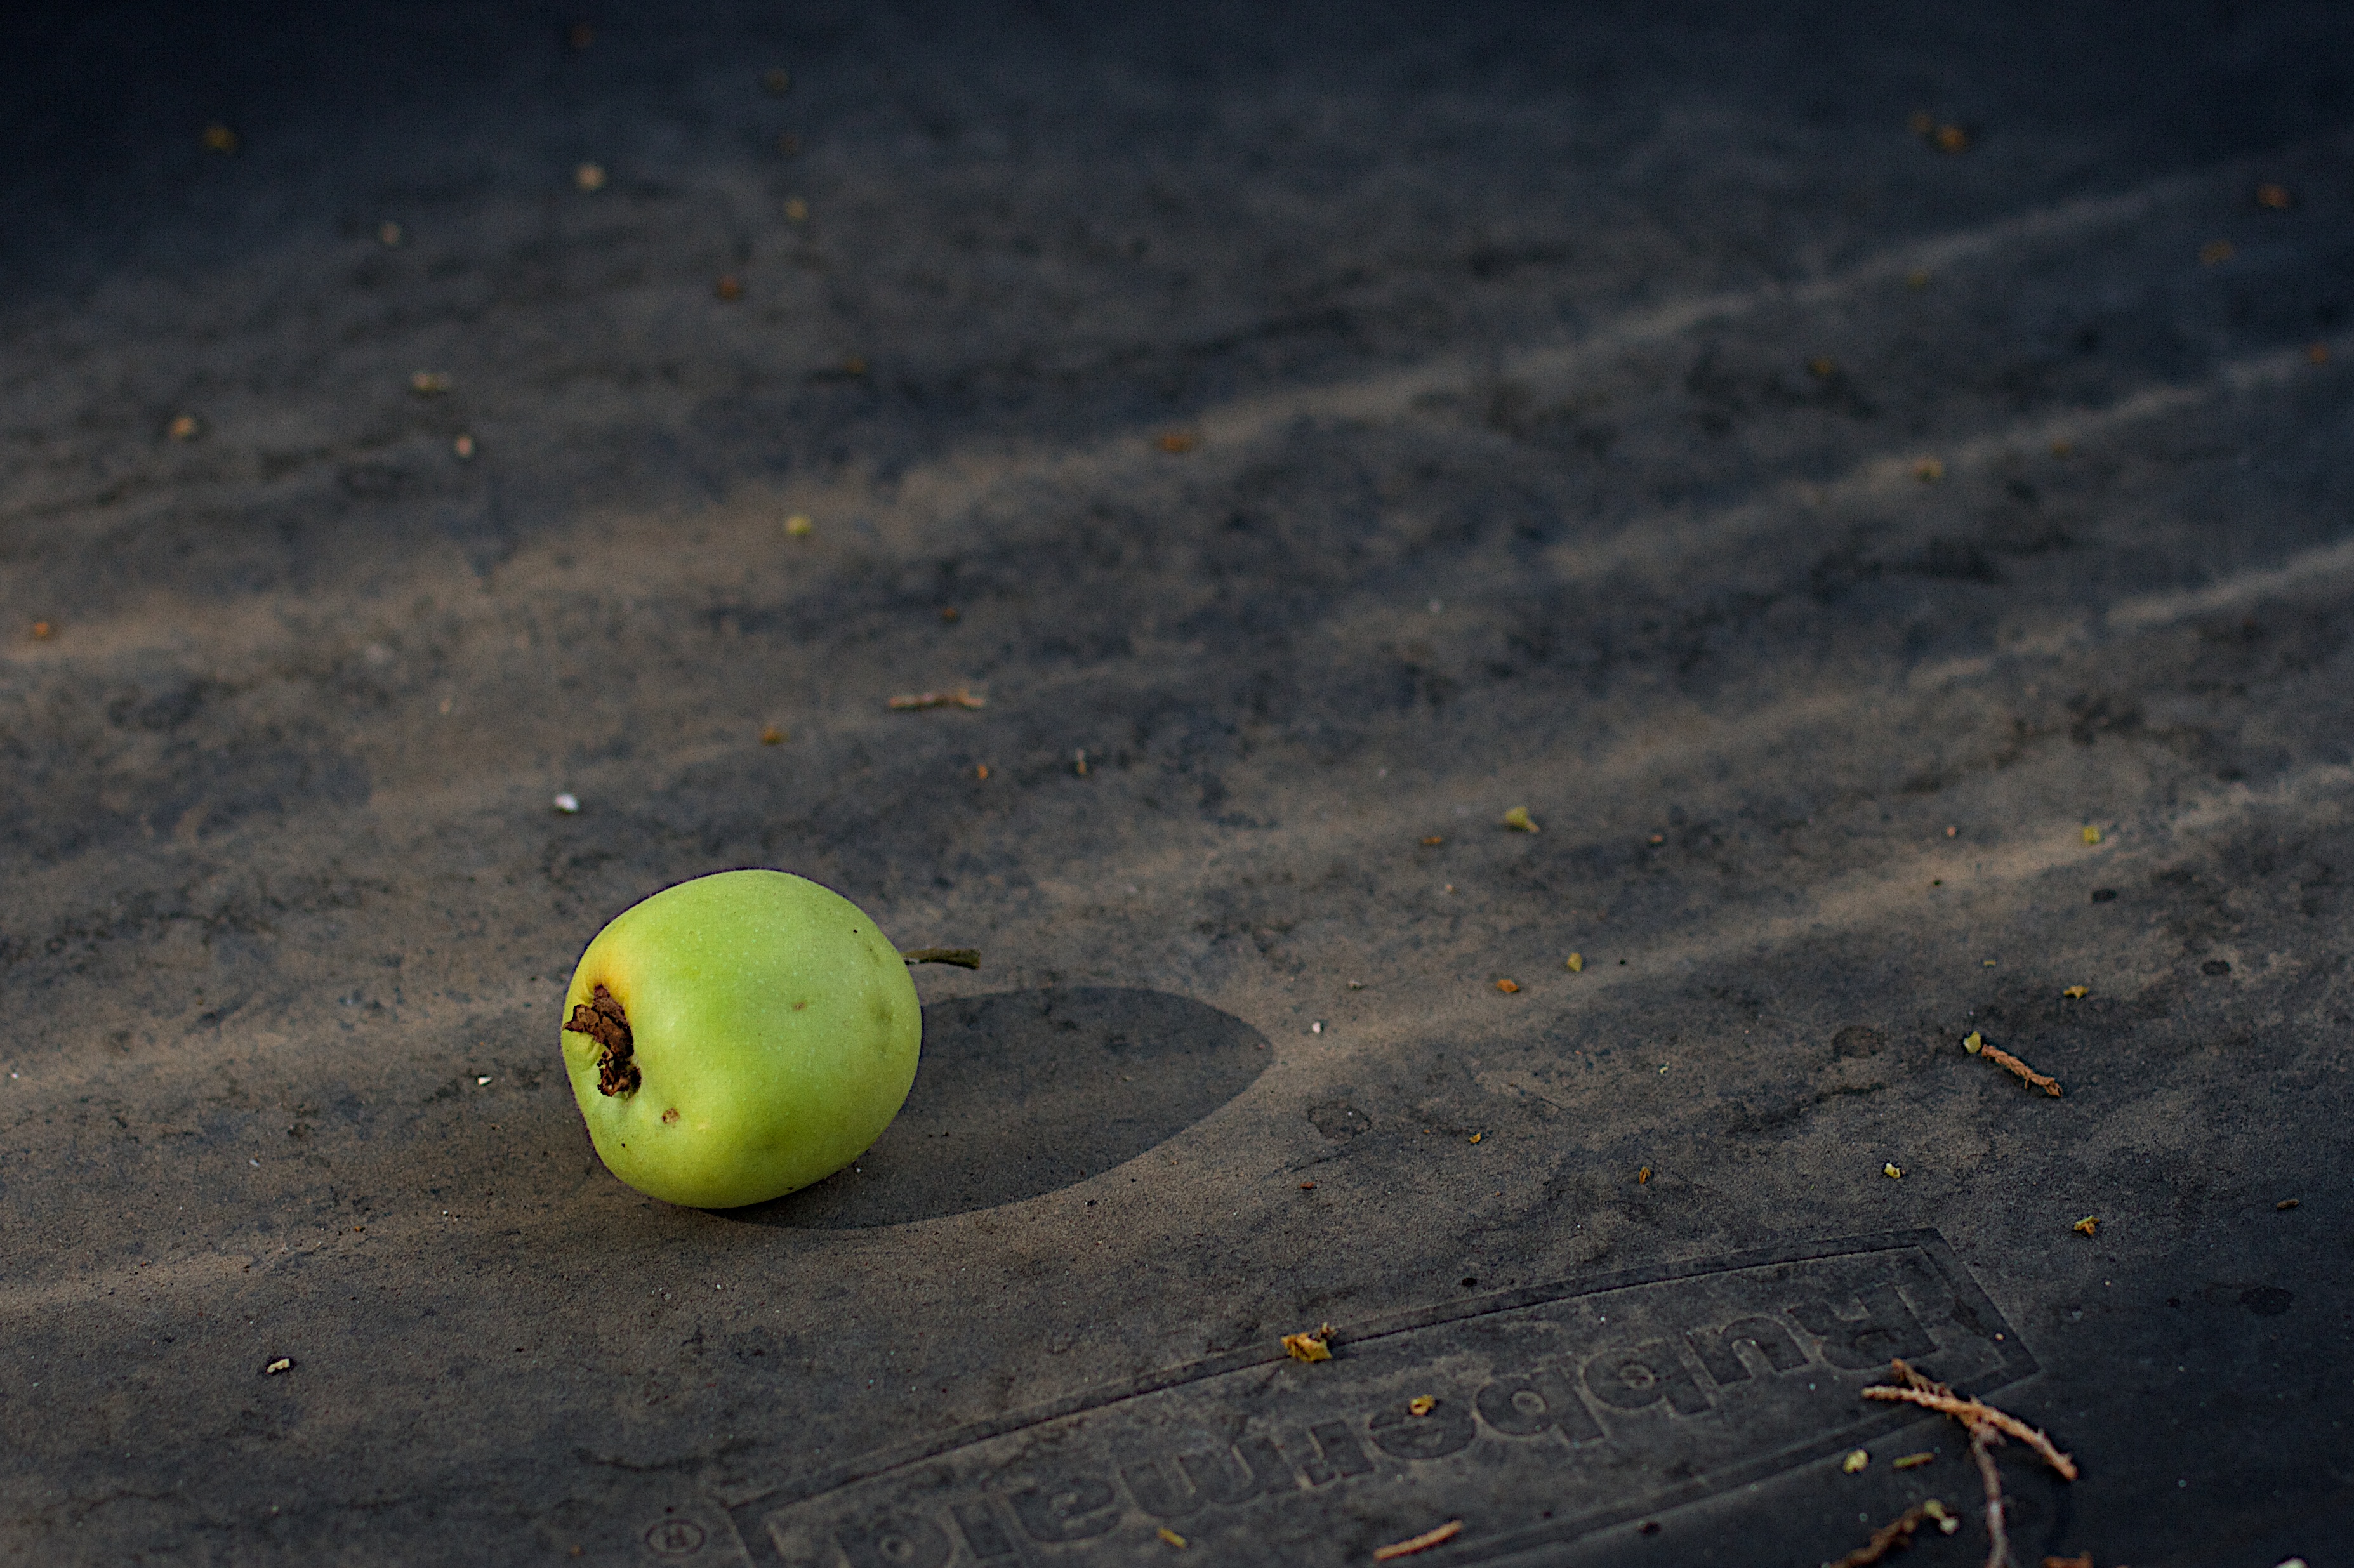
light, plant, photography, leaf, green, reflection, produce, darkness, yellow, close up, shape, macro photography